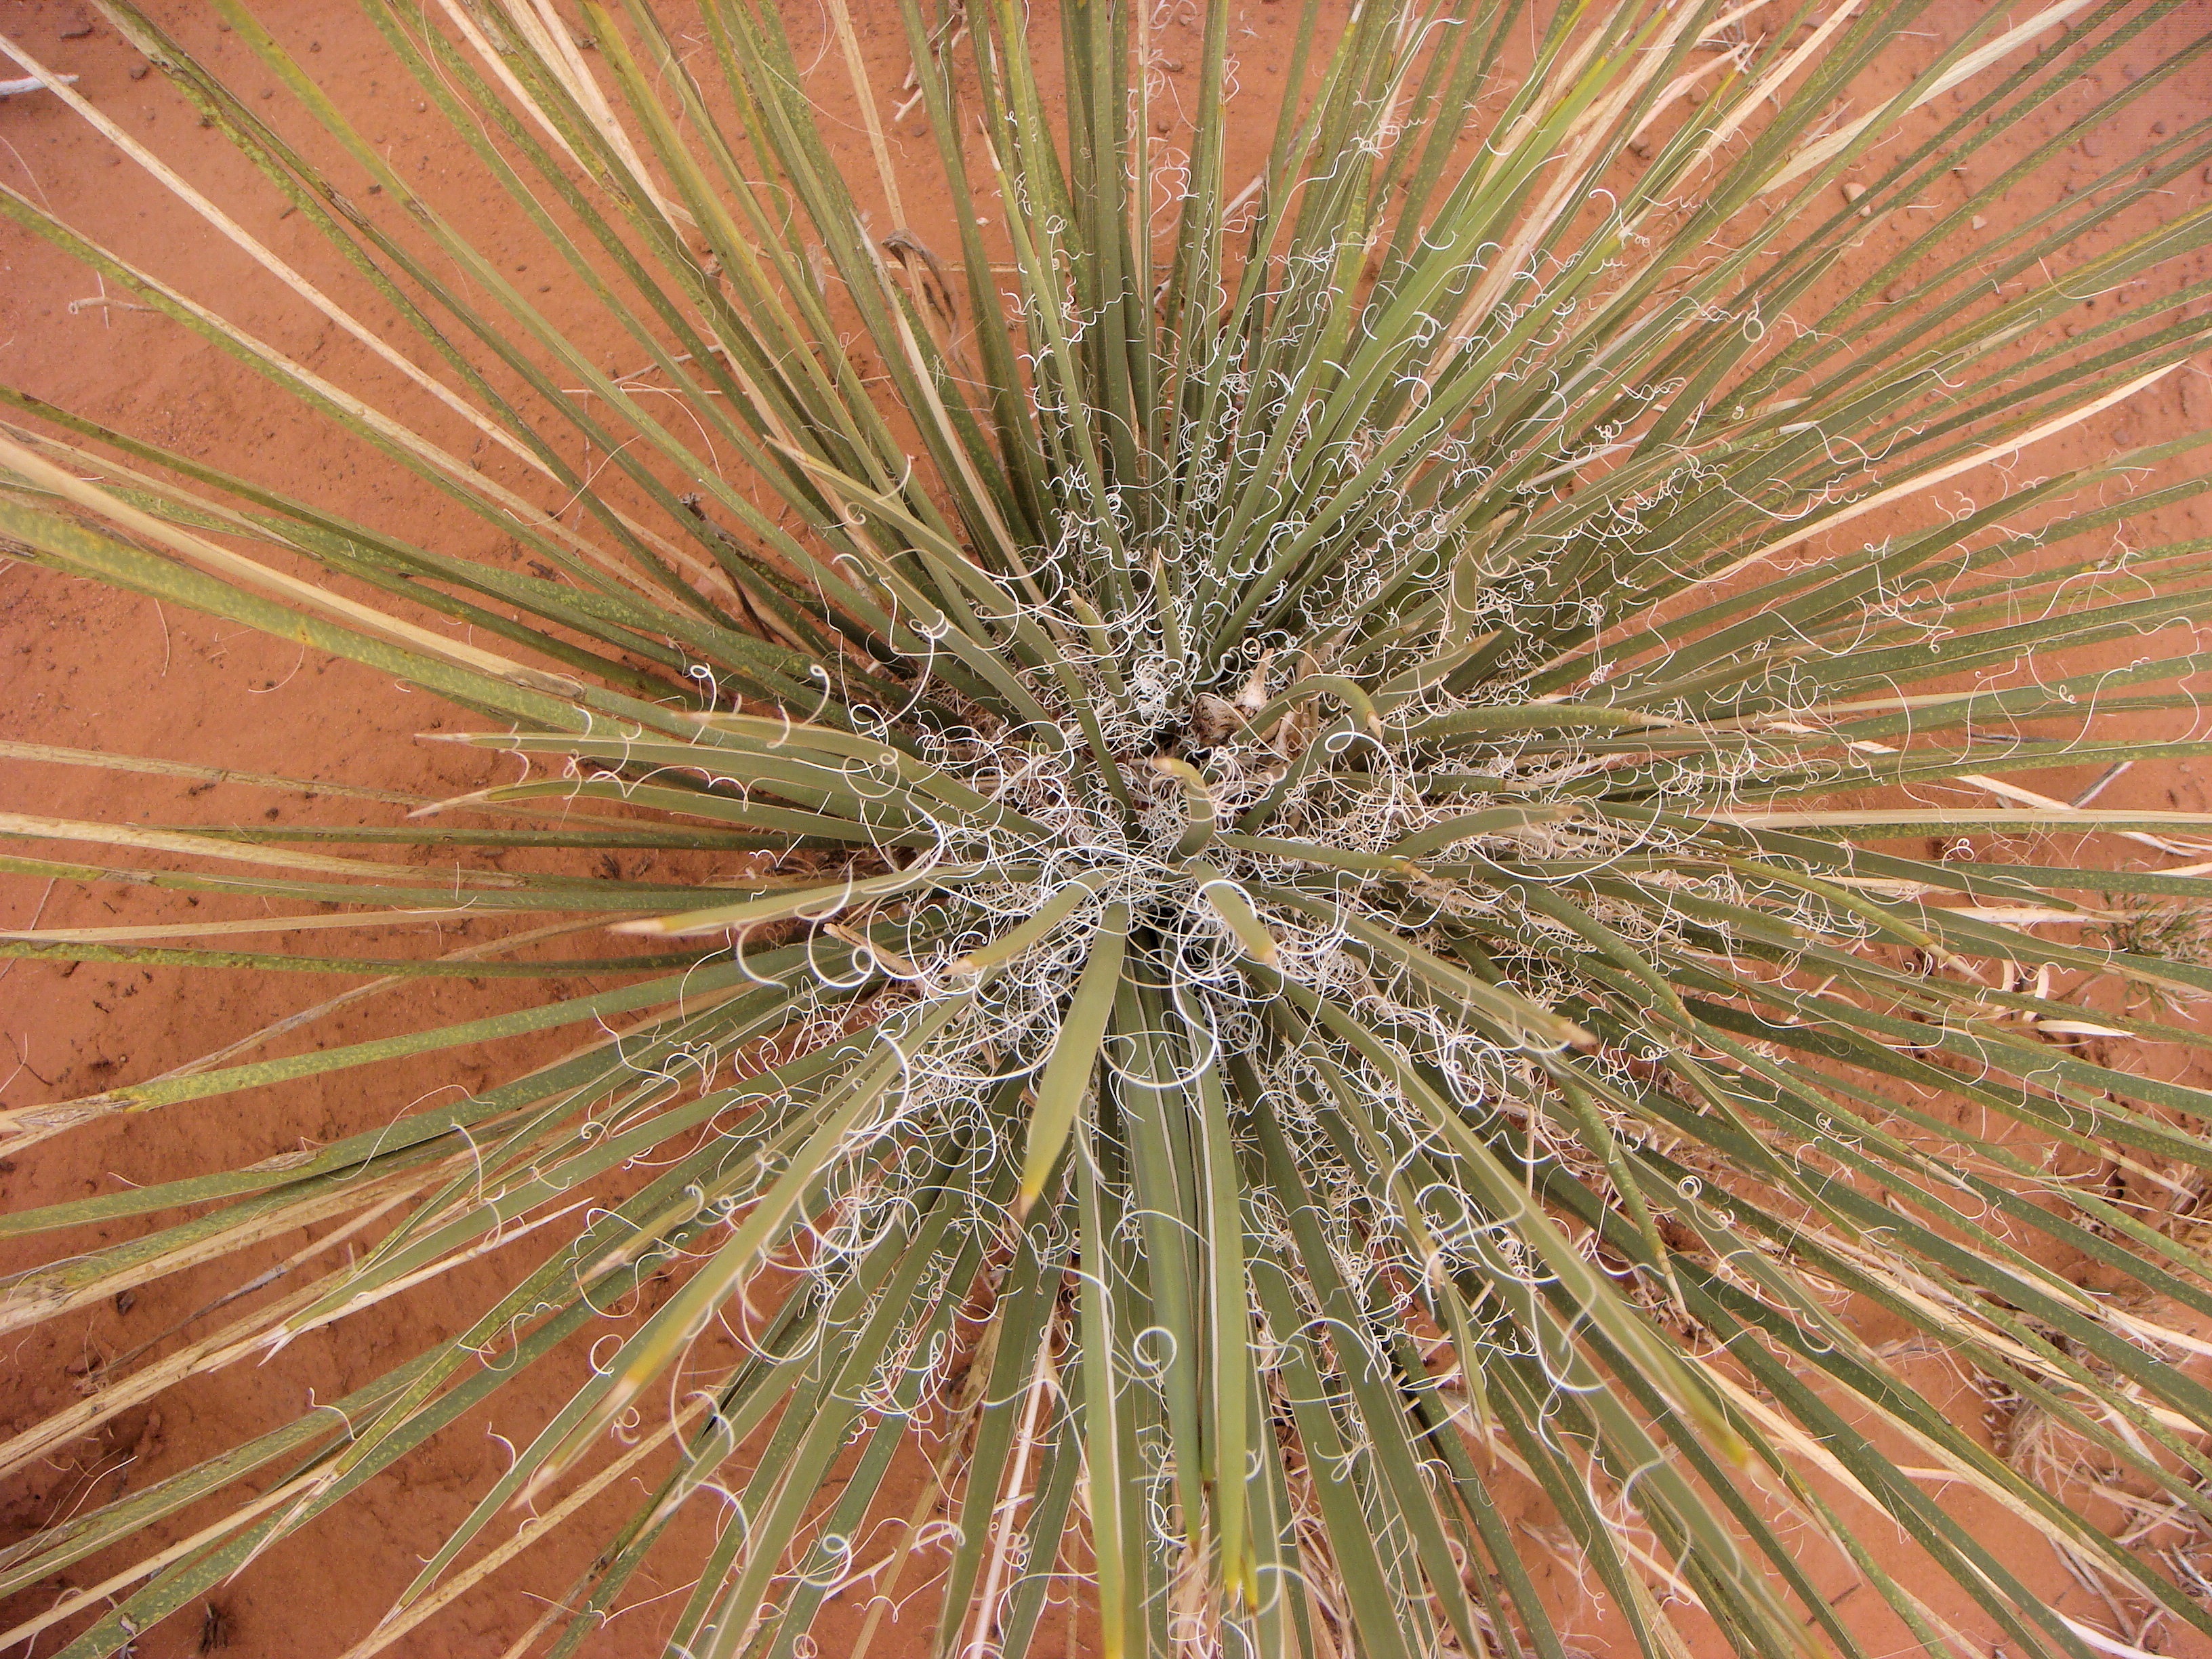
landscape, tree, branch, plant, desert, flower, usa, america, botany, national park, flora, united states, colorado, monument valley, flowering plant, pricks, grass family, woody plant, land plant, thorns spines and prickles, arecales, palm family, desert flora